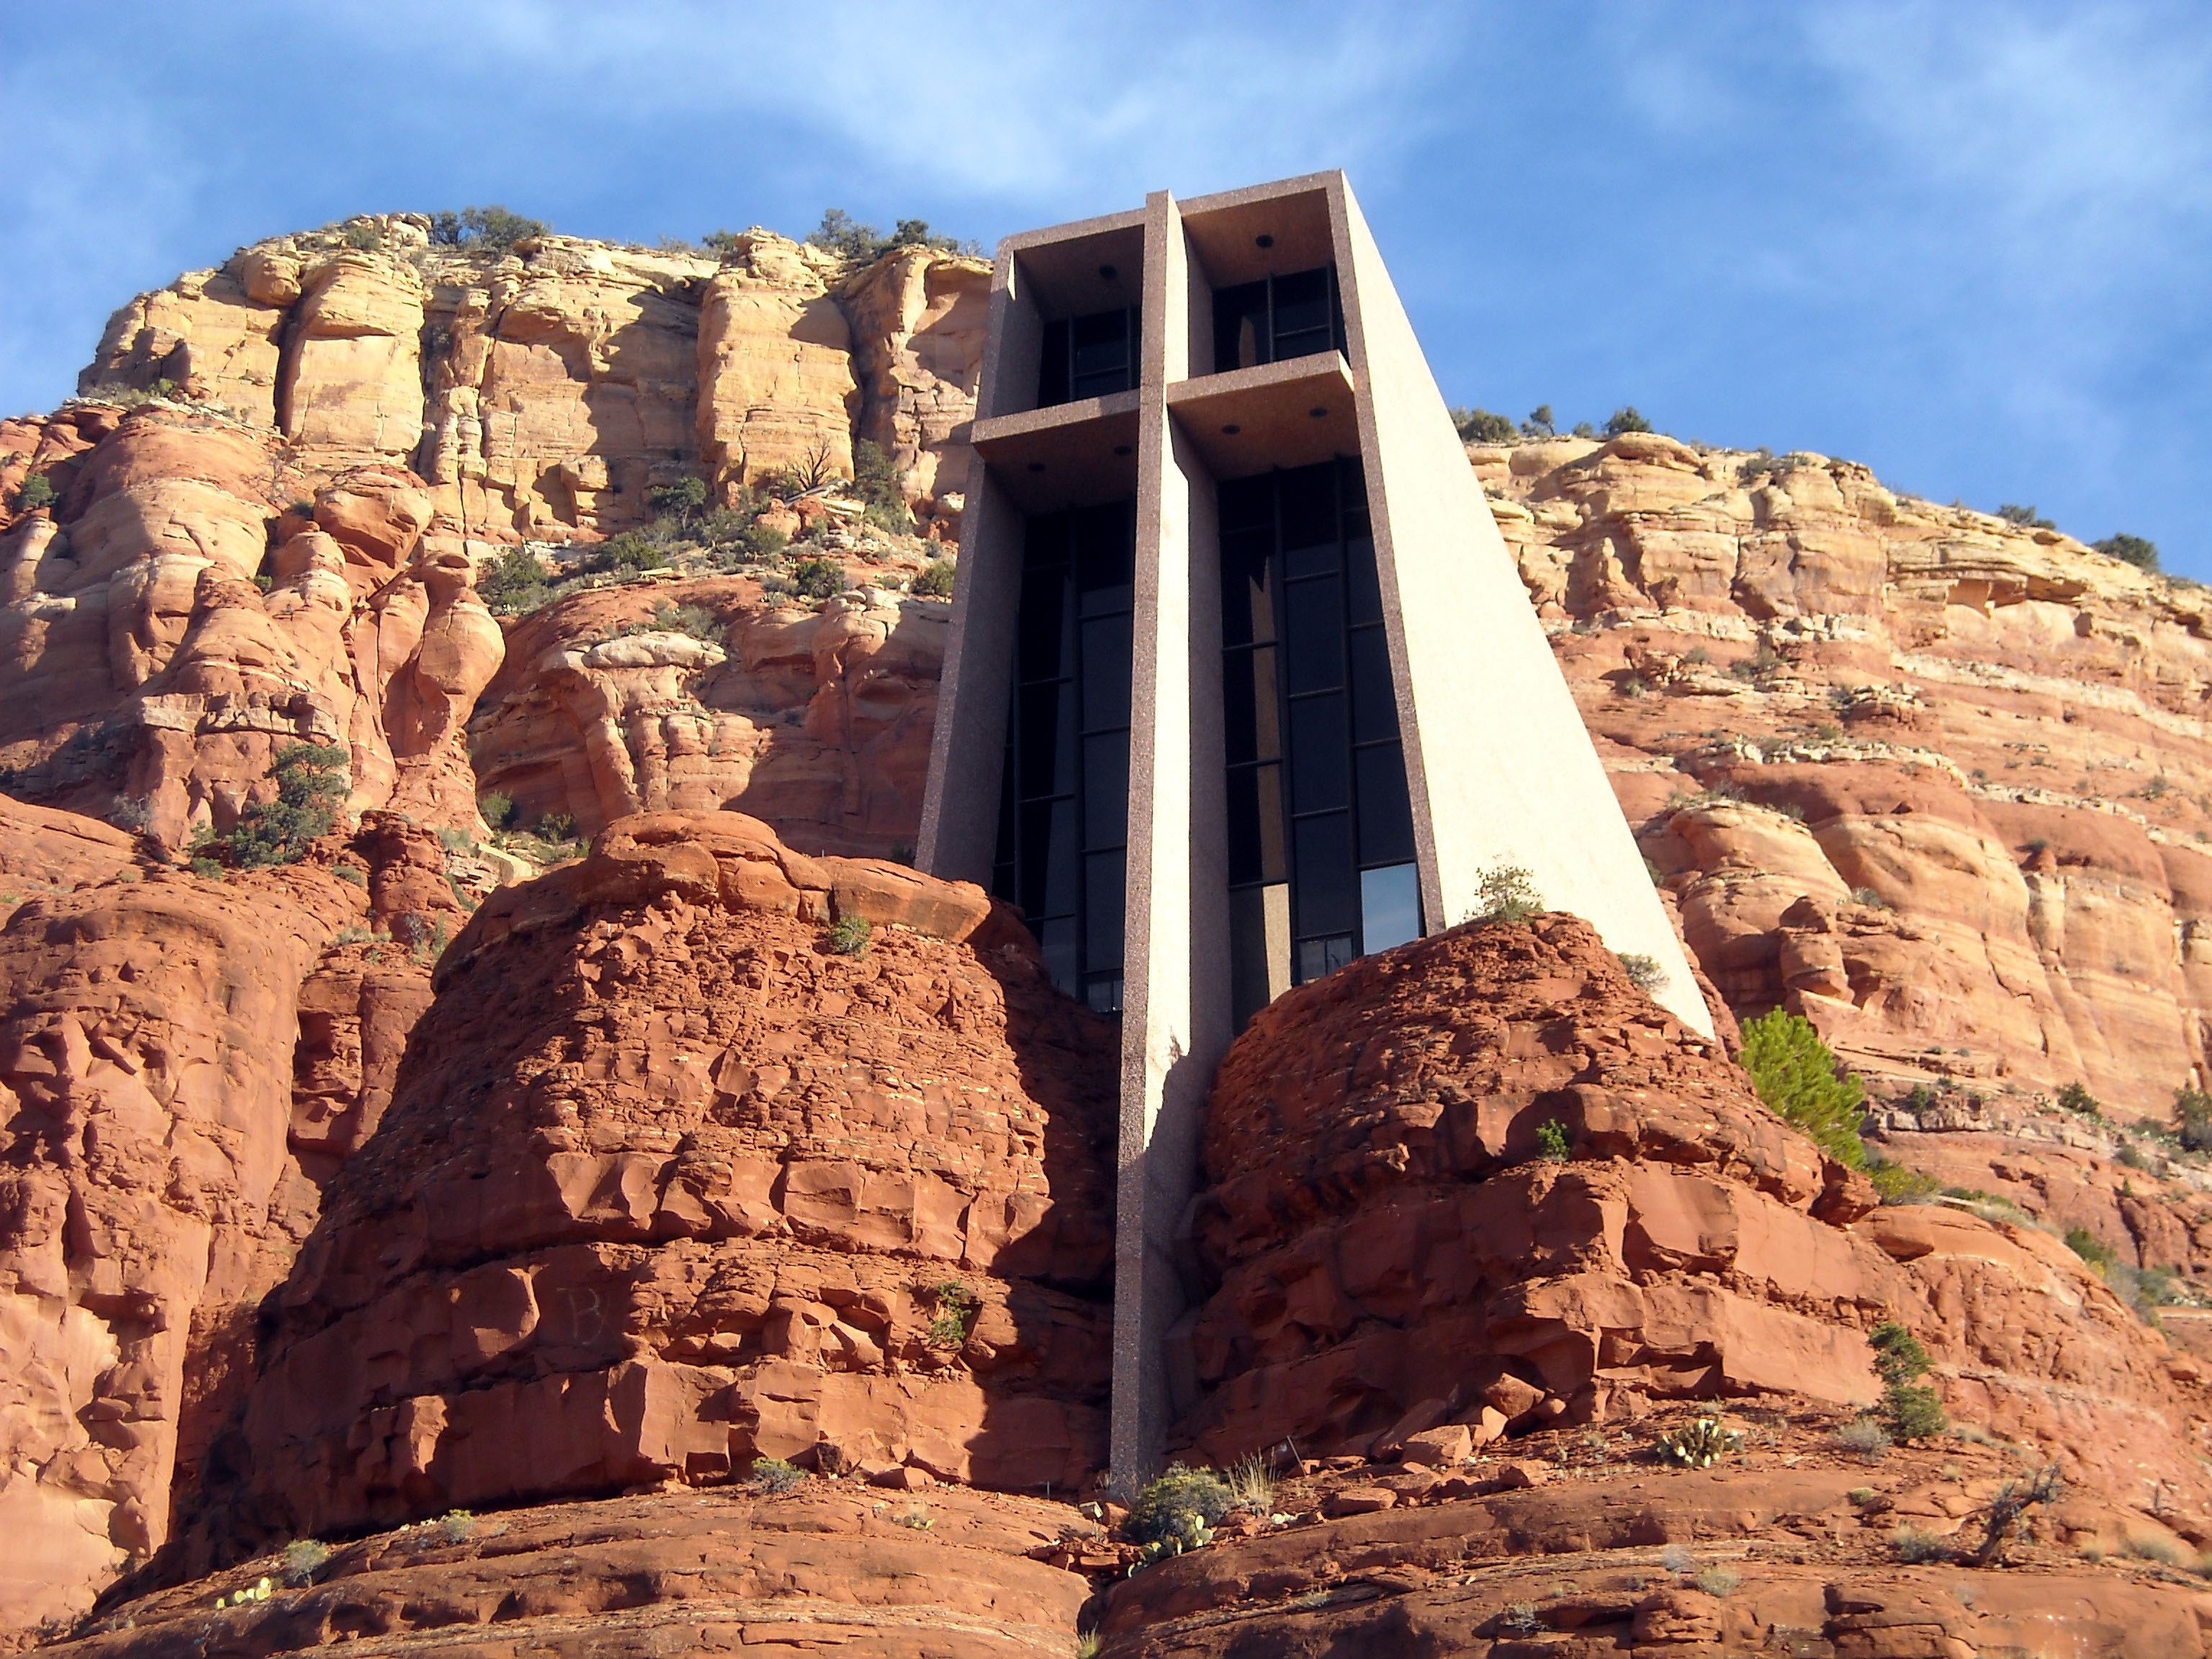
rock, mountain, architecture, valley, formation, cliff, arch, landmark, church, canyon, cross, tourism, terrain, blue sky, religious, geology, temple, ruins, badlands, monastery, holy, wadi, monolith, unesco world heritage site, frank lloyd wright, historic site, ancient history